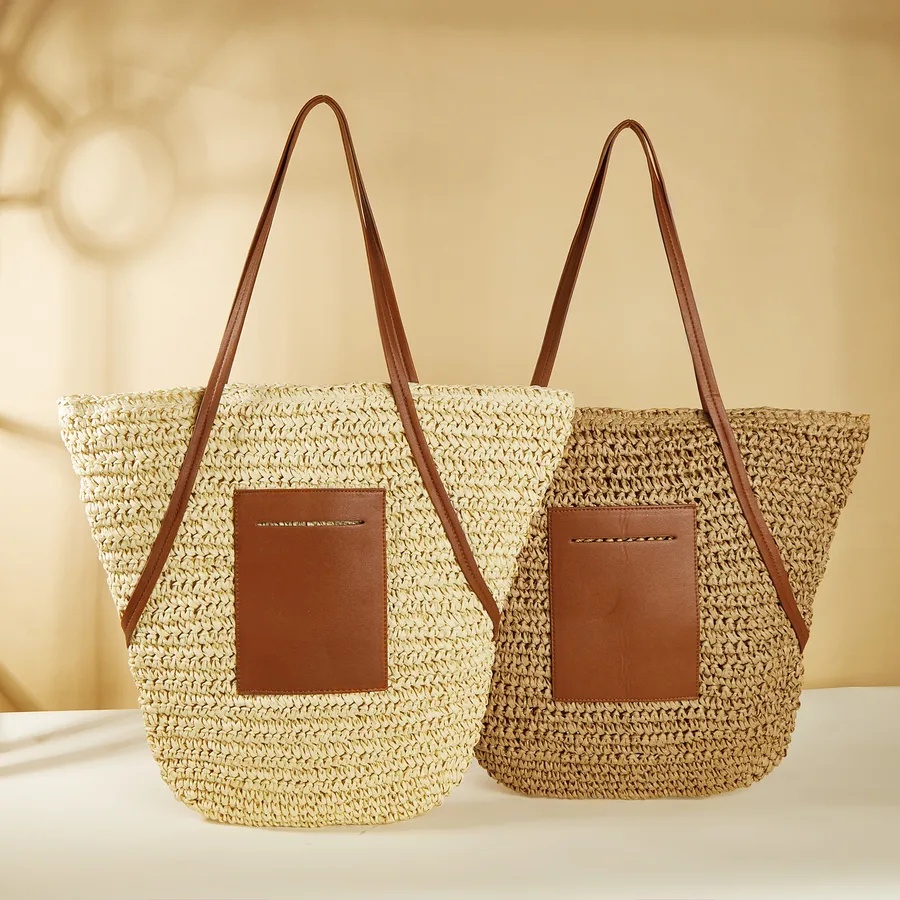
New Bucket Handbag Women's Bag Straw Bag Large Capacity Woven Bag Beach Bag Handbag
Pattern: Braid Shape: Square Material: Paper Bags Type: Women's Handbag,Square Bag Closure Type: Zipper Style: Business Fashion Element: Weave Size: Large Strap Type: Double Shoulder Straps Weight: 1500g
Brand: WholesaleHQ
Category: Apparel & Accessories > Handbags, Wallets & Cases > Handbags > Beach Bags